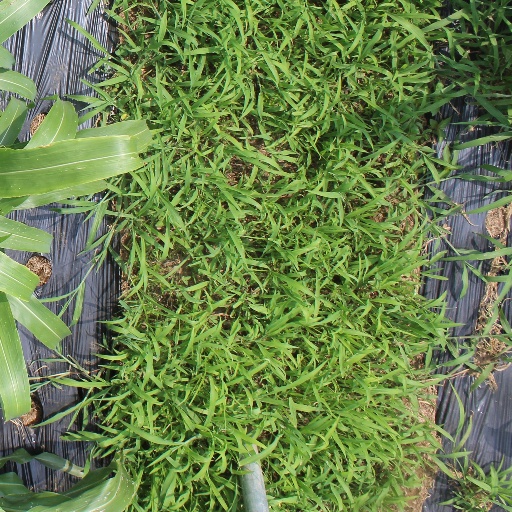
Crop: sorghum